Praglia Abbey

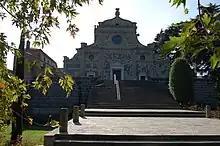
Church façade

The monastery was founded in 1080. The first abbot of Praglia, Iselberto dei Tadi, who had become a monk in the monastery of San Benedetto Polirone in Mantua, is mentioned in a Papal Bull of Calixtus II in 1123. Until 1304 Praglia was under the direction of more powerful abbeys such as that of Polirone, the Abbey of Santa Giustina in Padua, and Cluny.